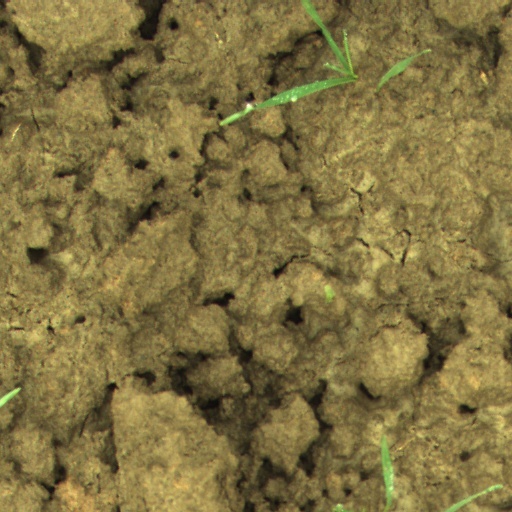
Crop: wheat